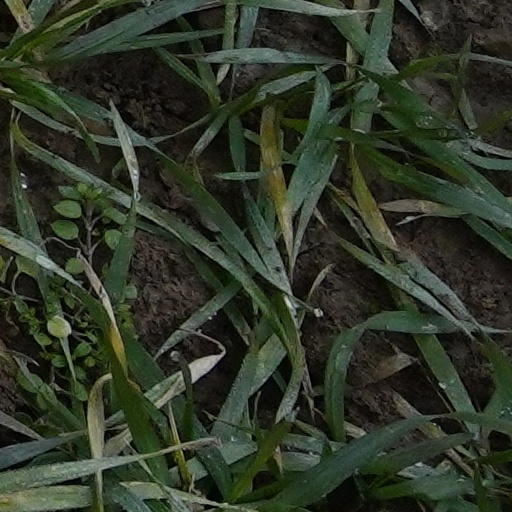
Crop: wheat